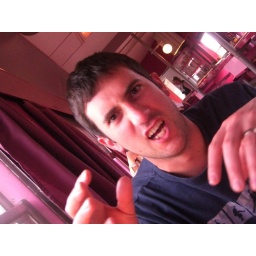
Anger in the pink dining car